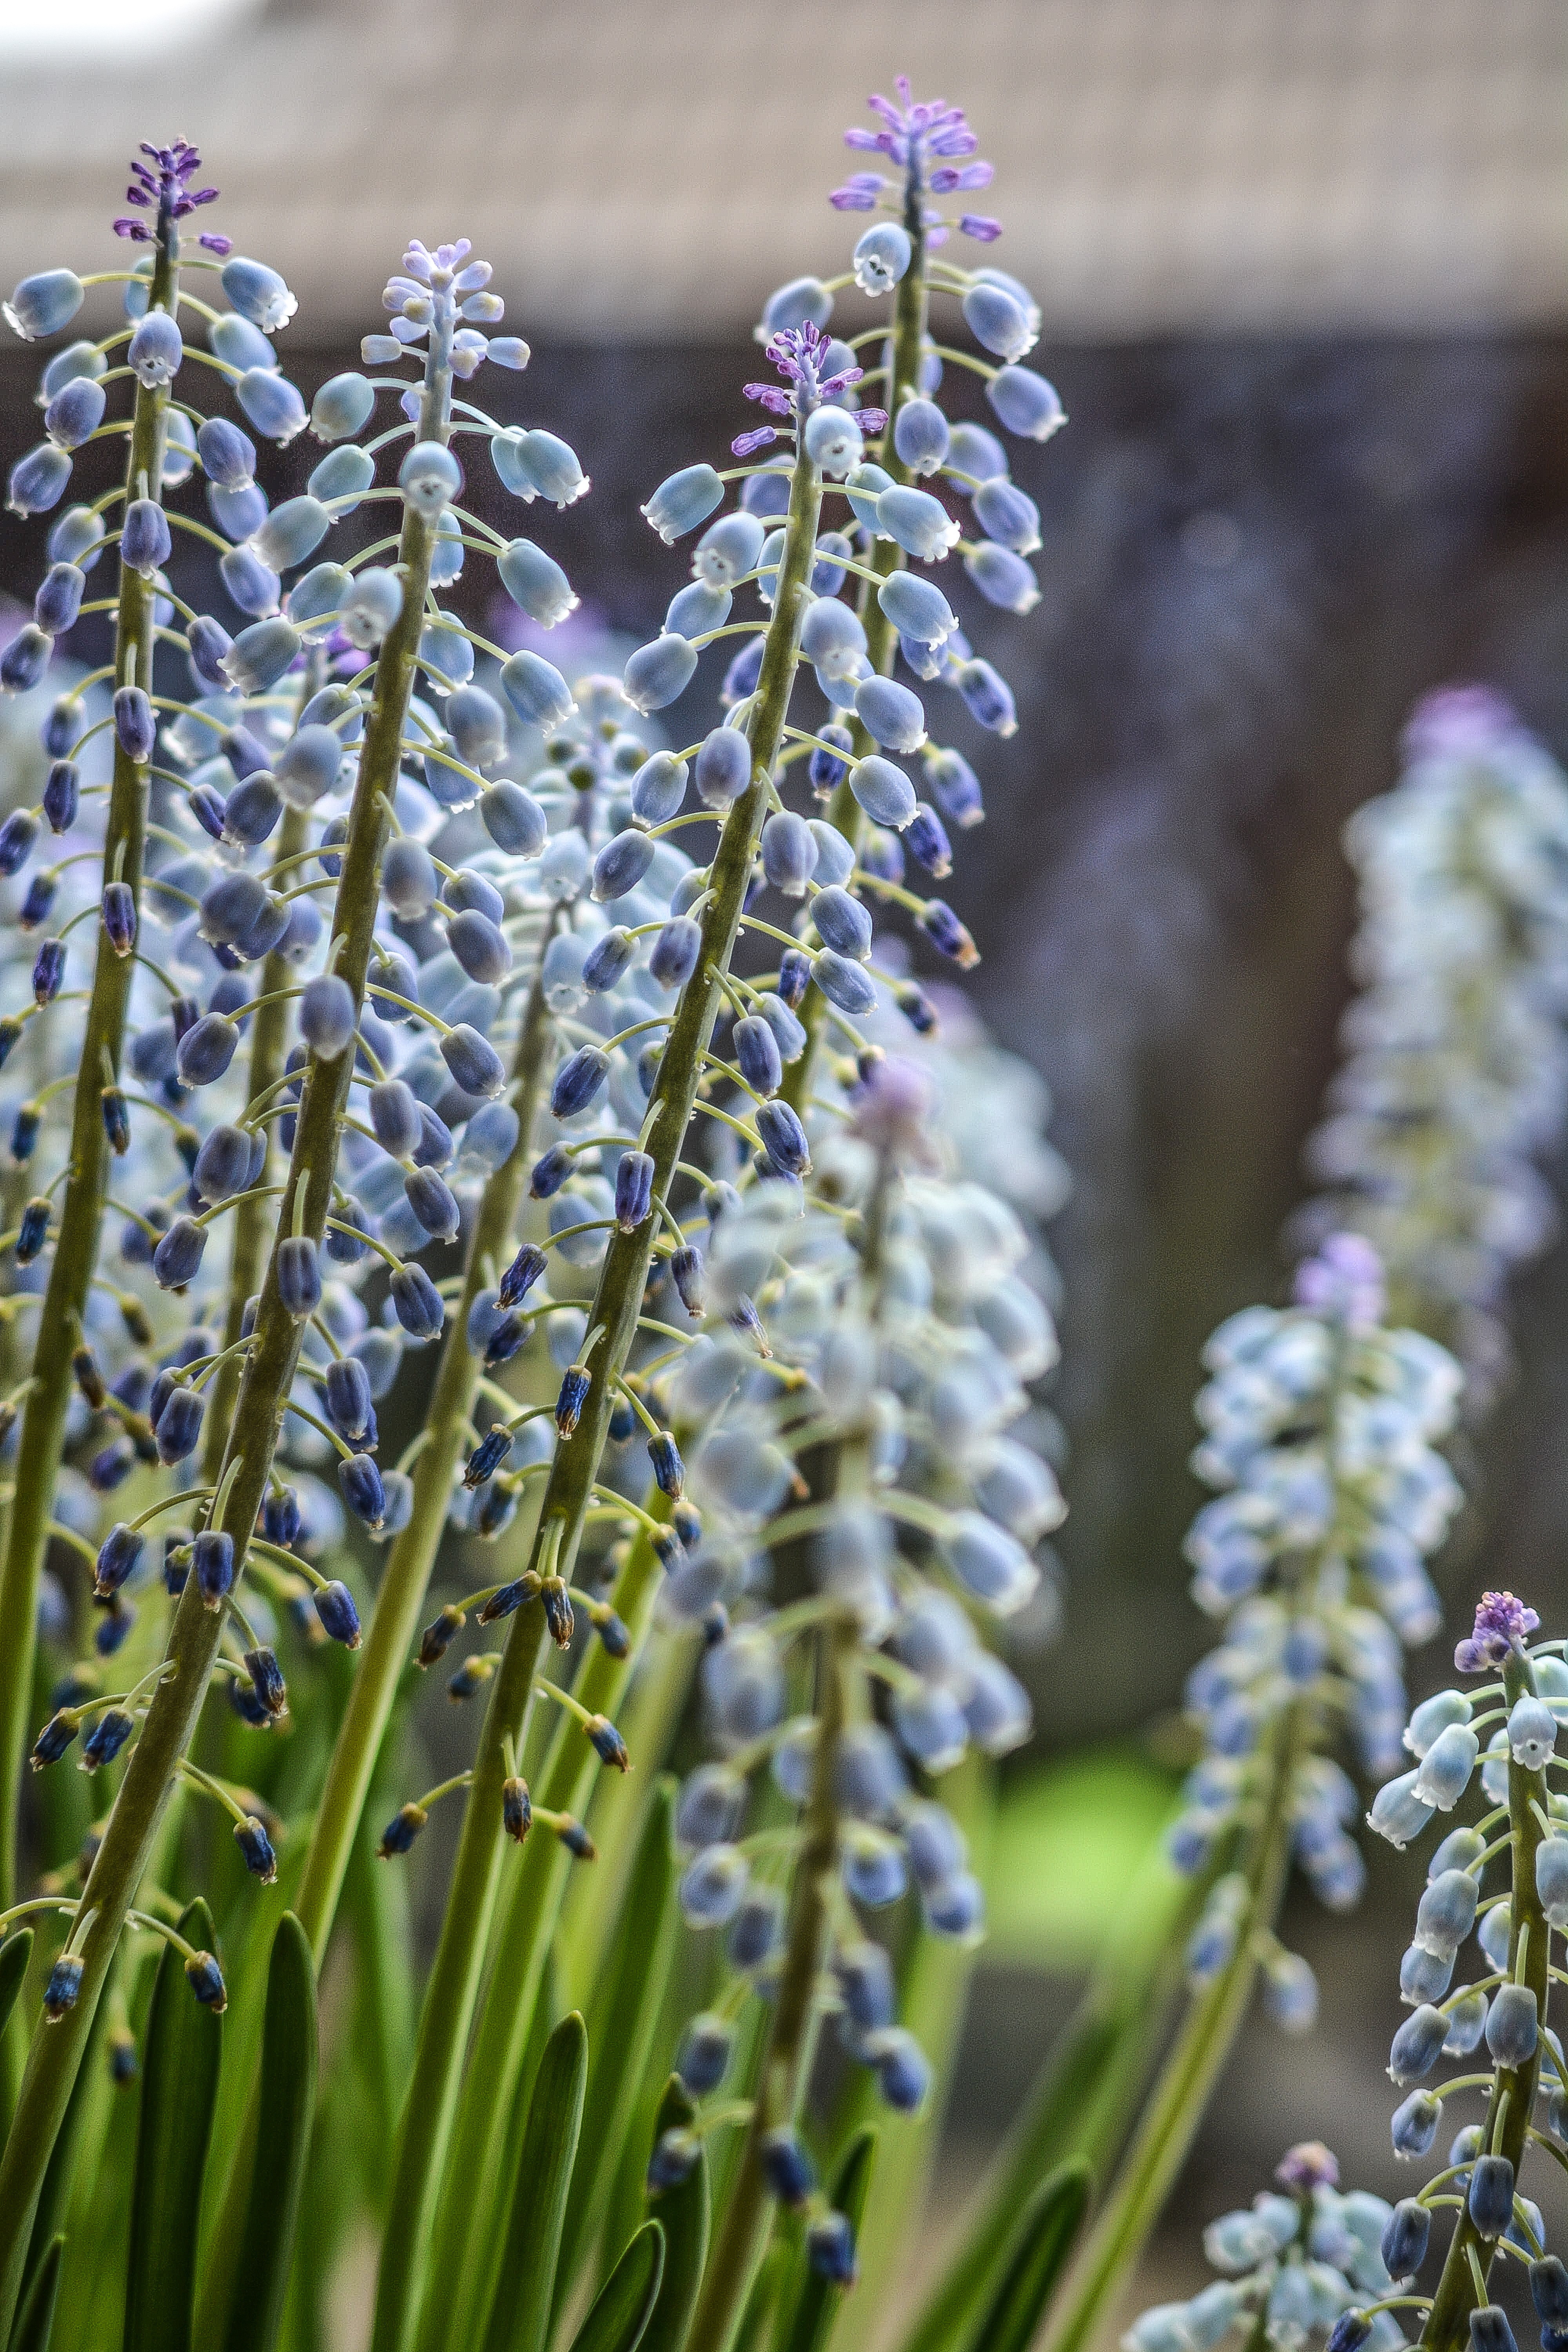
nature, grass, blossom, growth, plant, sunlight, leaf, flower, bloom, spring, herb, scenic, natural, fresh, botany, blooming, flora, lavender, wildflower, flowers, sunny, spring flower, macro photography, flowering plant, grass family, plant stem, land plant, english lavender, french lavender